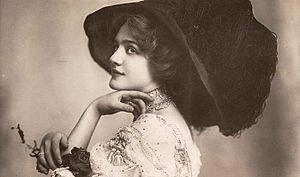
Elsie Cotton, née Hodder le 8 avril 1886 - 16 décembre 1962, connue professionnellement sous le nom de Lily Elsie, est une actrice et chanteuse anglaise de l'époque édouardienne. Elle était surtout connue pour son rôle dans la première à Londres de l'opérette The Merry Widow de Franz Lehár.